History of Georgetown University

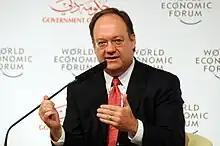
A balding white male seated behind a microphone wearing a typical suit and red tie. Behind him is a white wall with logos for the World Economic Forum.

The 1950s and 60s saw major changes in administration as well as in the student body. Female students have been admitted to the School of Medicine since 1880, to the School of Nursing since its founding, to the Graduate School since 1943, and to the School of Foreign Service since 1944. While most of the university was made available to women on a limited basis by 1952, it wasn't until the College of Arts and Sciences welcomed its first female students in the 1969–1970 academic year that Georgetown became fully coeducational.